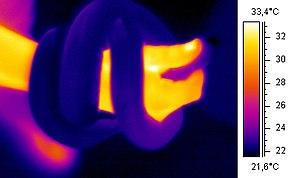
Le camouflage désigne tout moyen ou dispositif tendant à rendre moins visible ou à donner une apparence trompeuse à un objet ou à un être vivant.
La thermorégulation est l'ensemble des mécanismes qui permet à un organisme ou à un système de se maintenir à une température souhaitée. Elle est le résultat de production et de déperdition d'énergie thermique.
La thermographie ou thermographie infrarouge est une technique permettant d'obtenir une image thermique d'une scène par analyse des infrarouges. L'image obtenue est appelée « thermogramme».